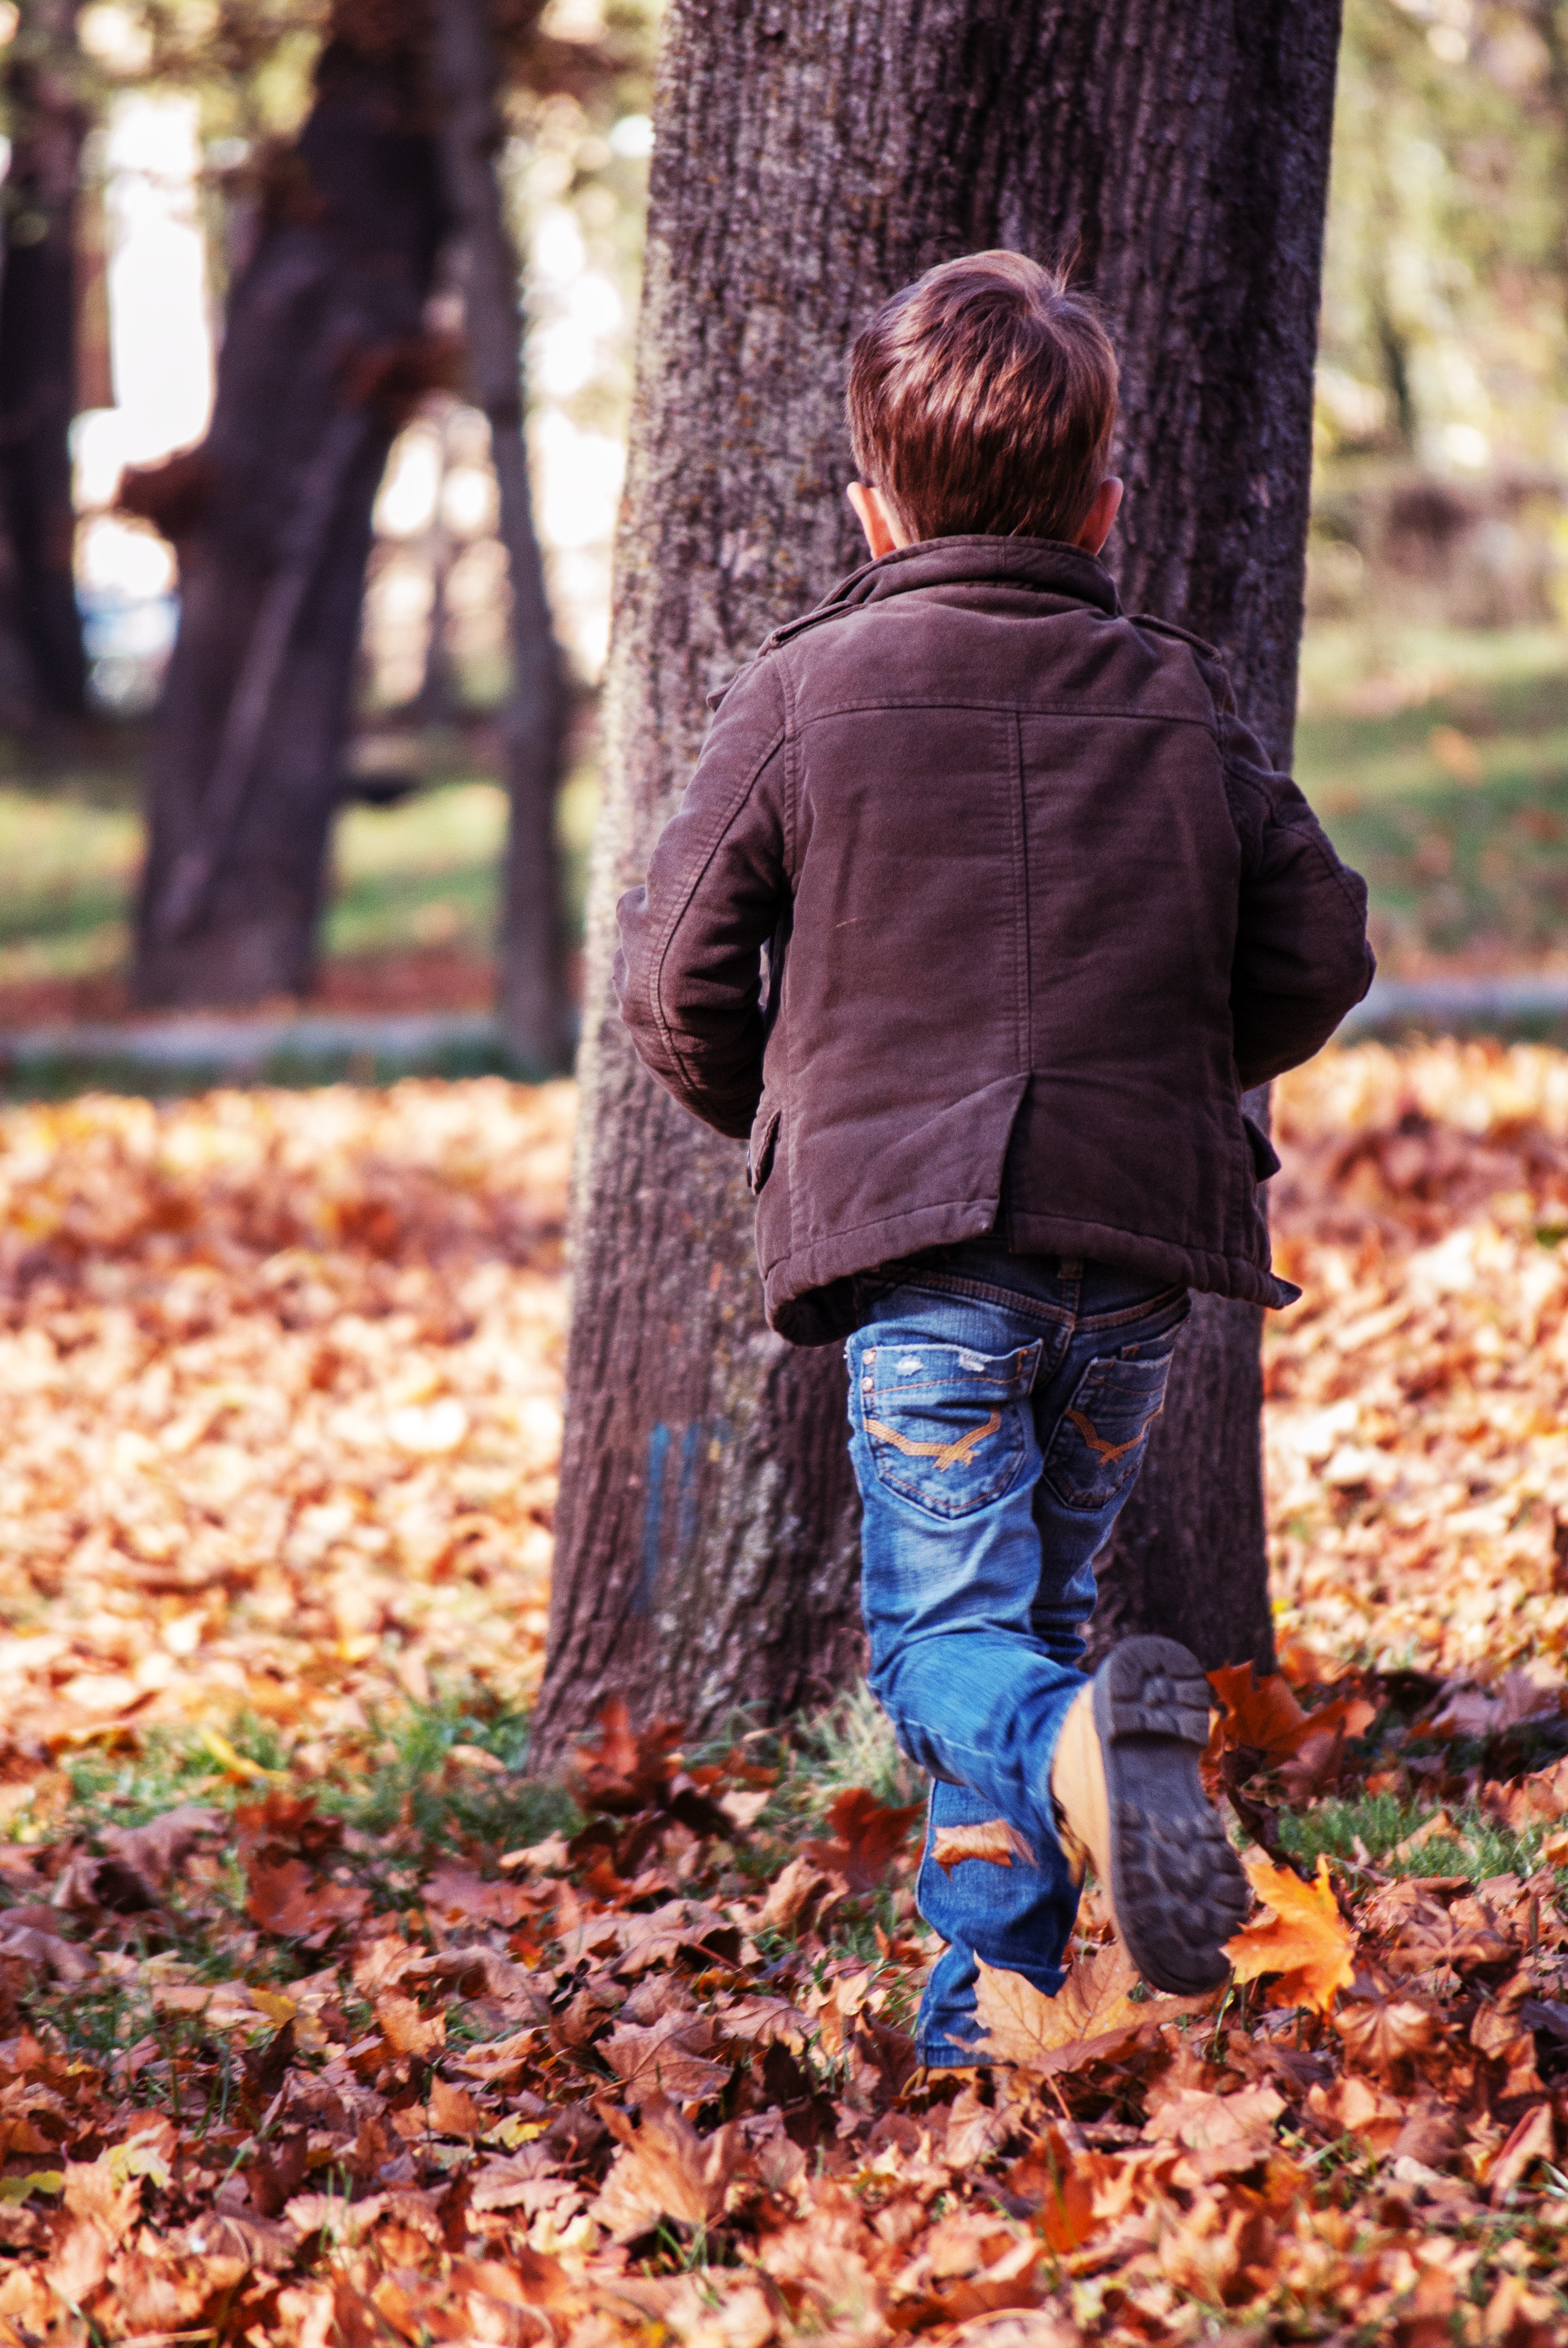
tree, nature, grass, outdoor, winter, plant, girl, play, leaf, fall, running, kid, standing, young, jeans, red, autumn, park, child, colorful, yellow, outerwear, season, fun, toddler, woodland, october, autumn leaves, woody plant, toddler running towards a tree, human behavior